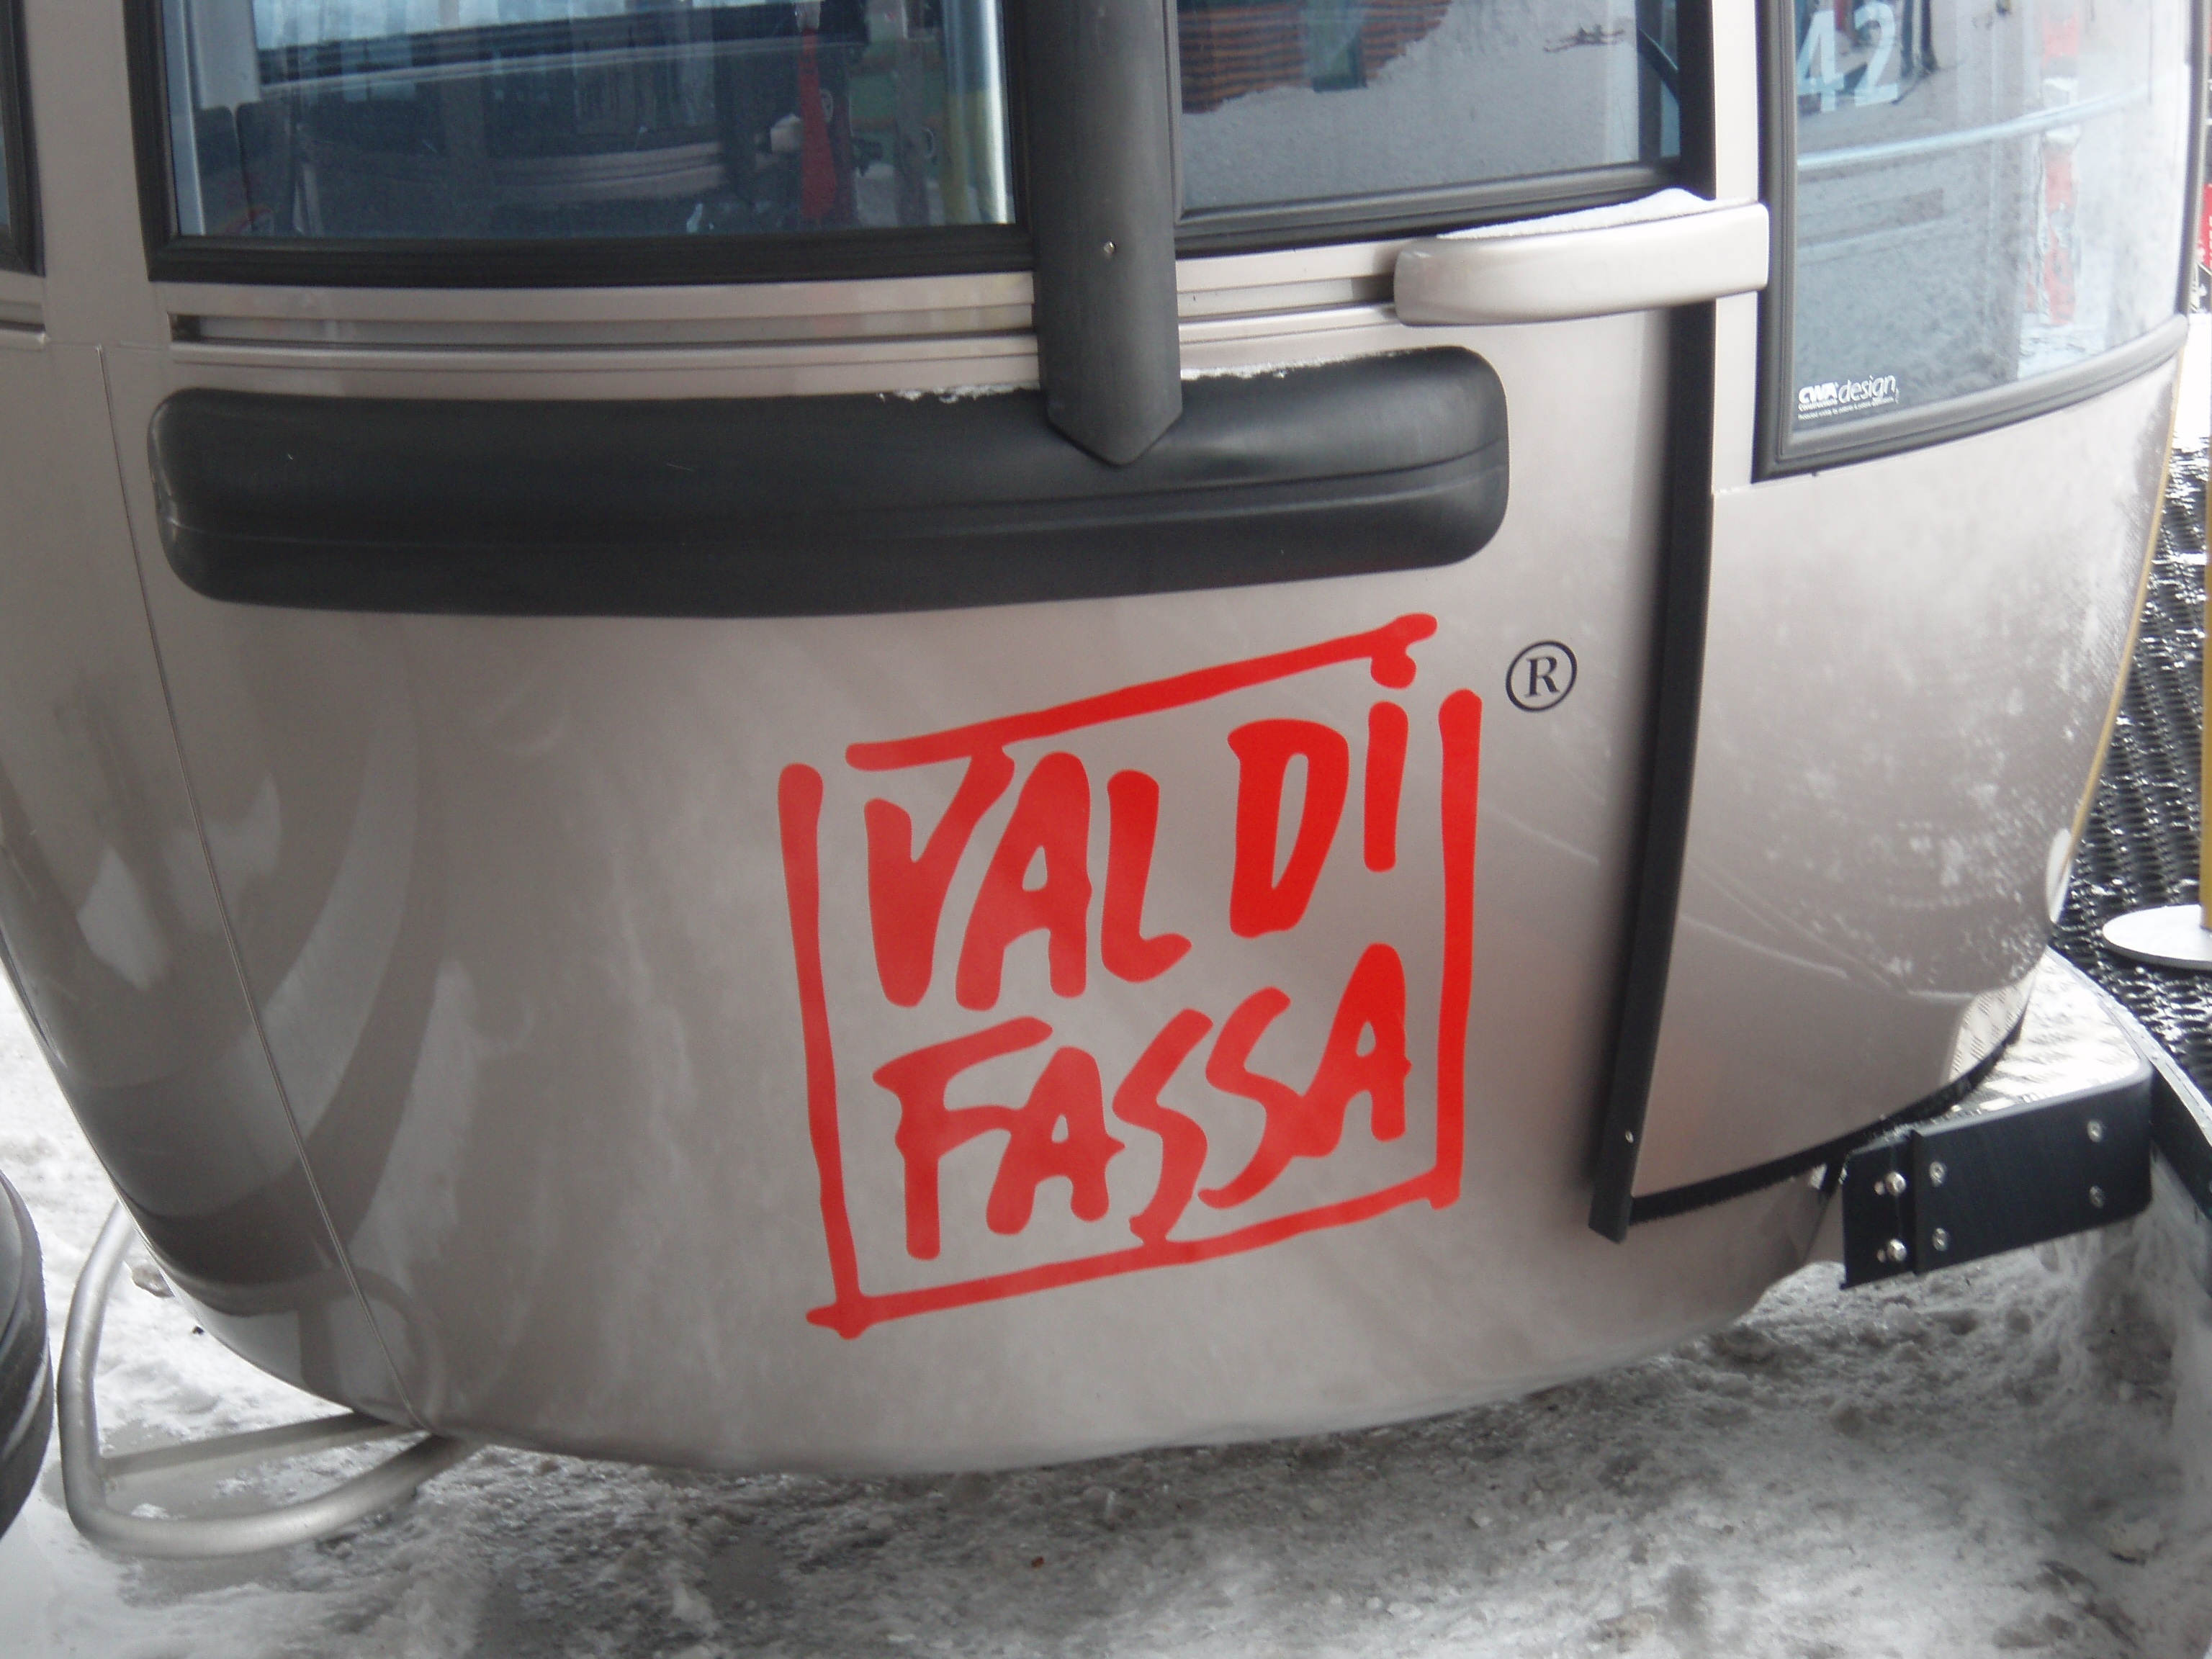
snow, car, van, vehicle, ski lift, italy, bumper, val di fassa, automotive exterior, vehicle registration plate